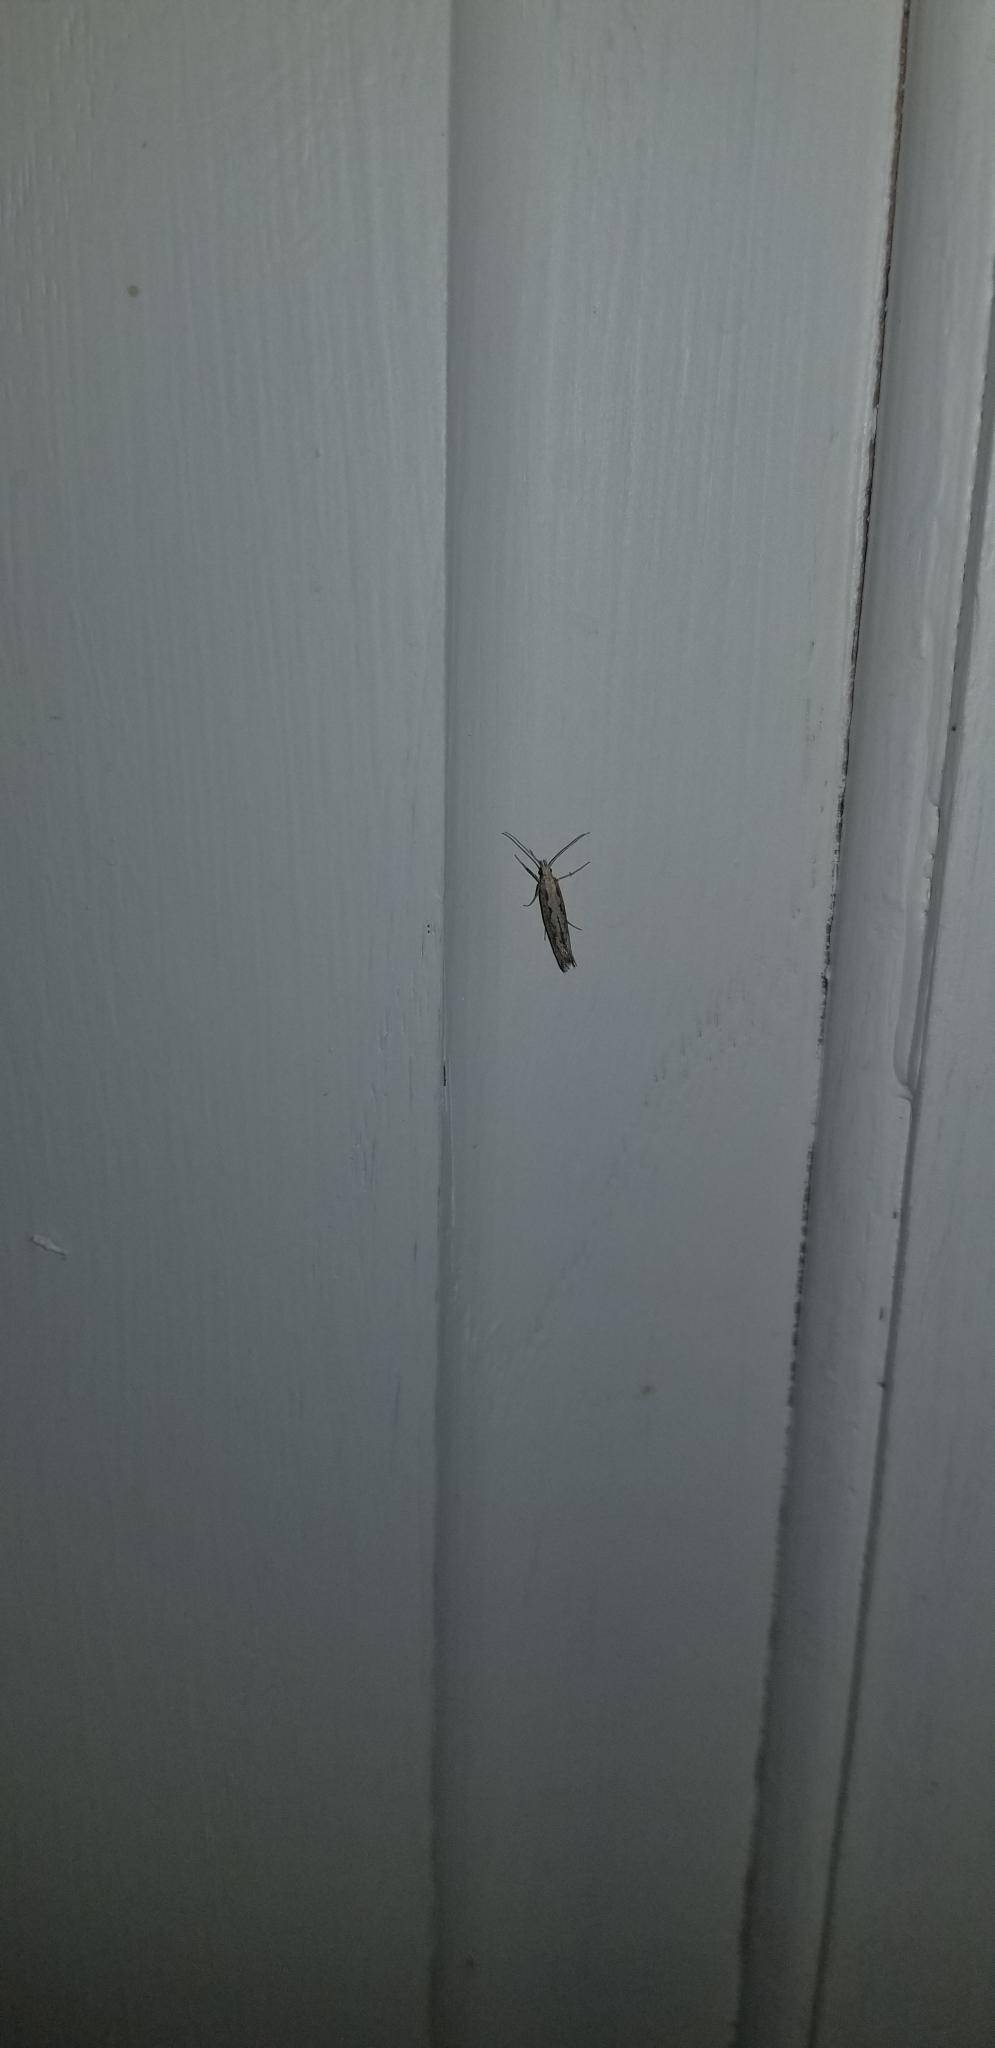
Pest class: diamondback_moth